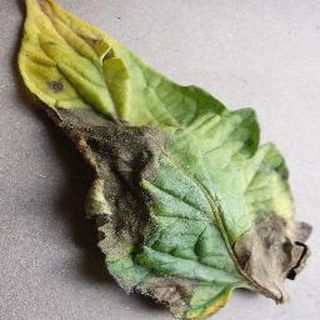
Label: tomato_late_blight